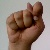
The image shows a hand gesture representing the letter 'T' in Indian Sign Language.